Cornelis Dusart

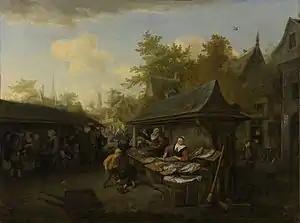
"Fish market" (1683). Oil on canvas. 68.5 × 90.5 cm

Cornelis Dusart (April 24, 1660 – October 1, 1704) was a Dutch genre painter, drawer (artists), and printmaker.